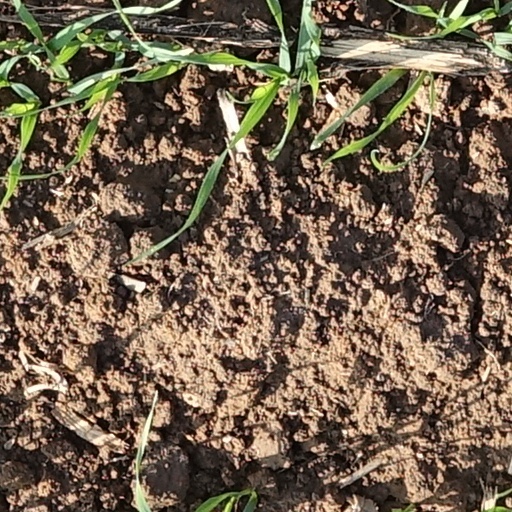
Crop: wheat